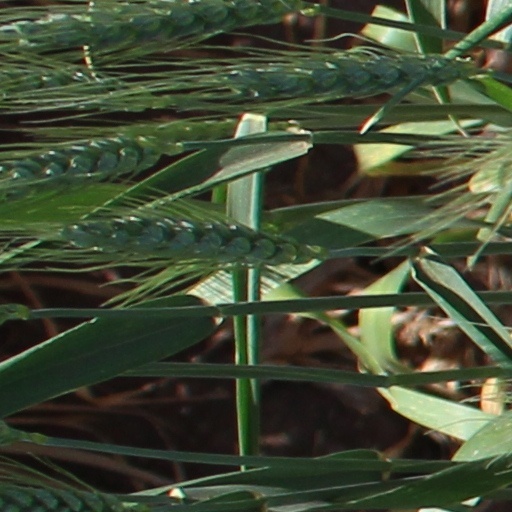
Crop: wheat